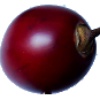
Label: tamarillo